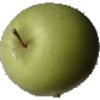
Label: Apple Granny Smith 1